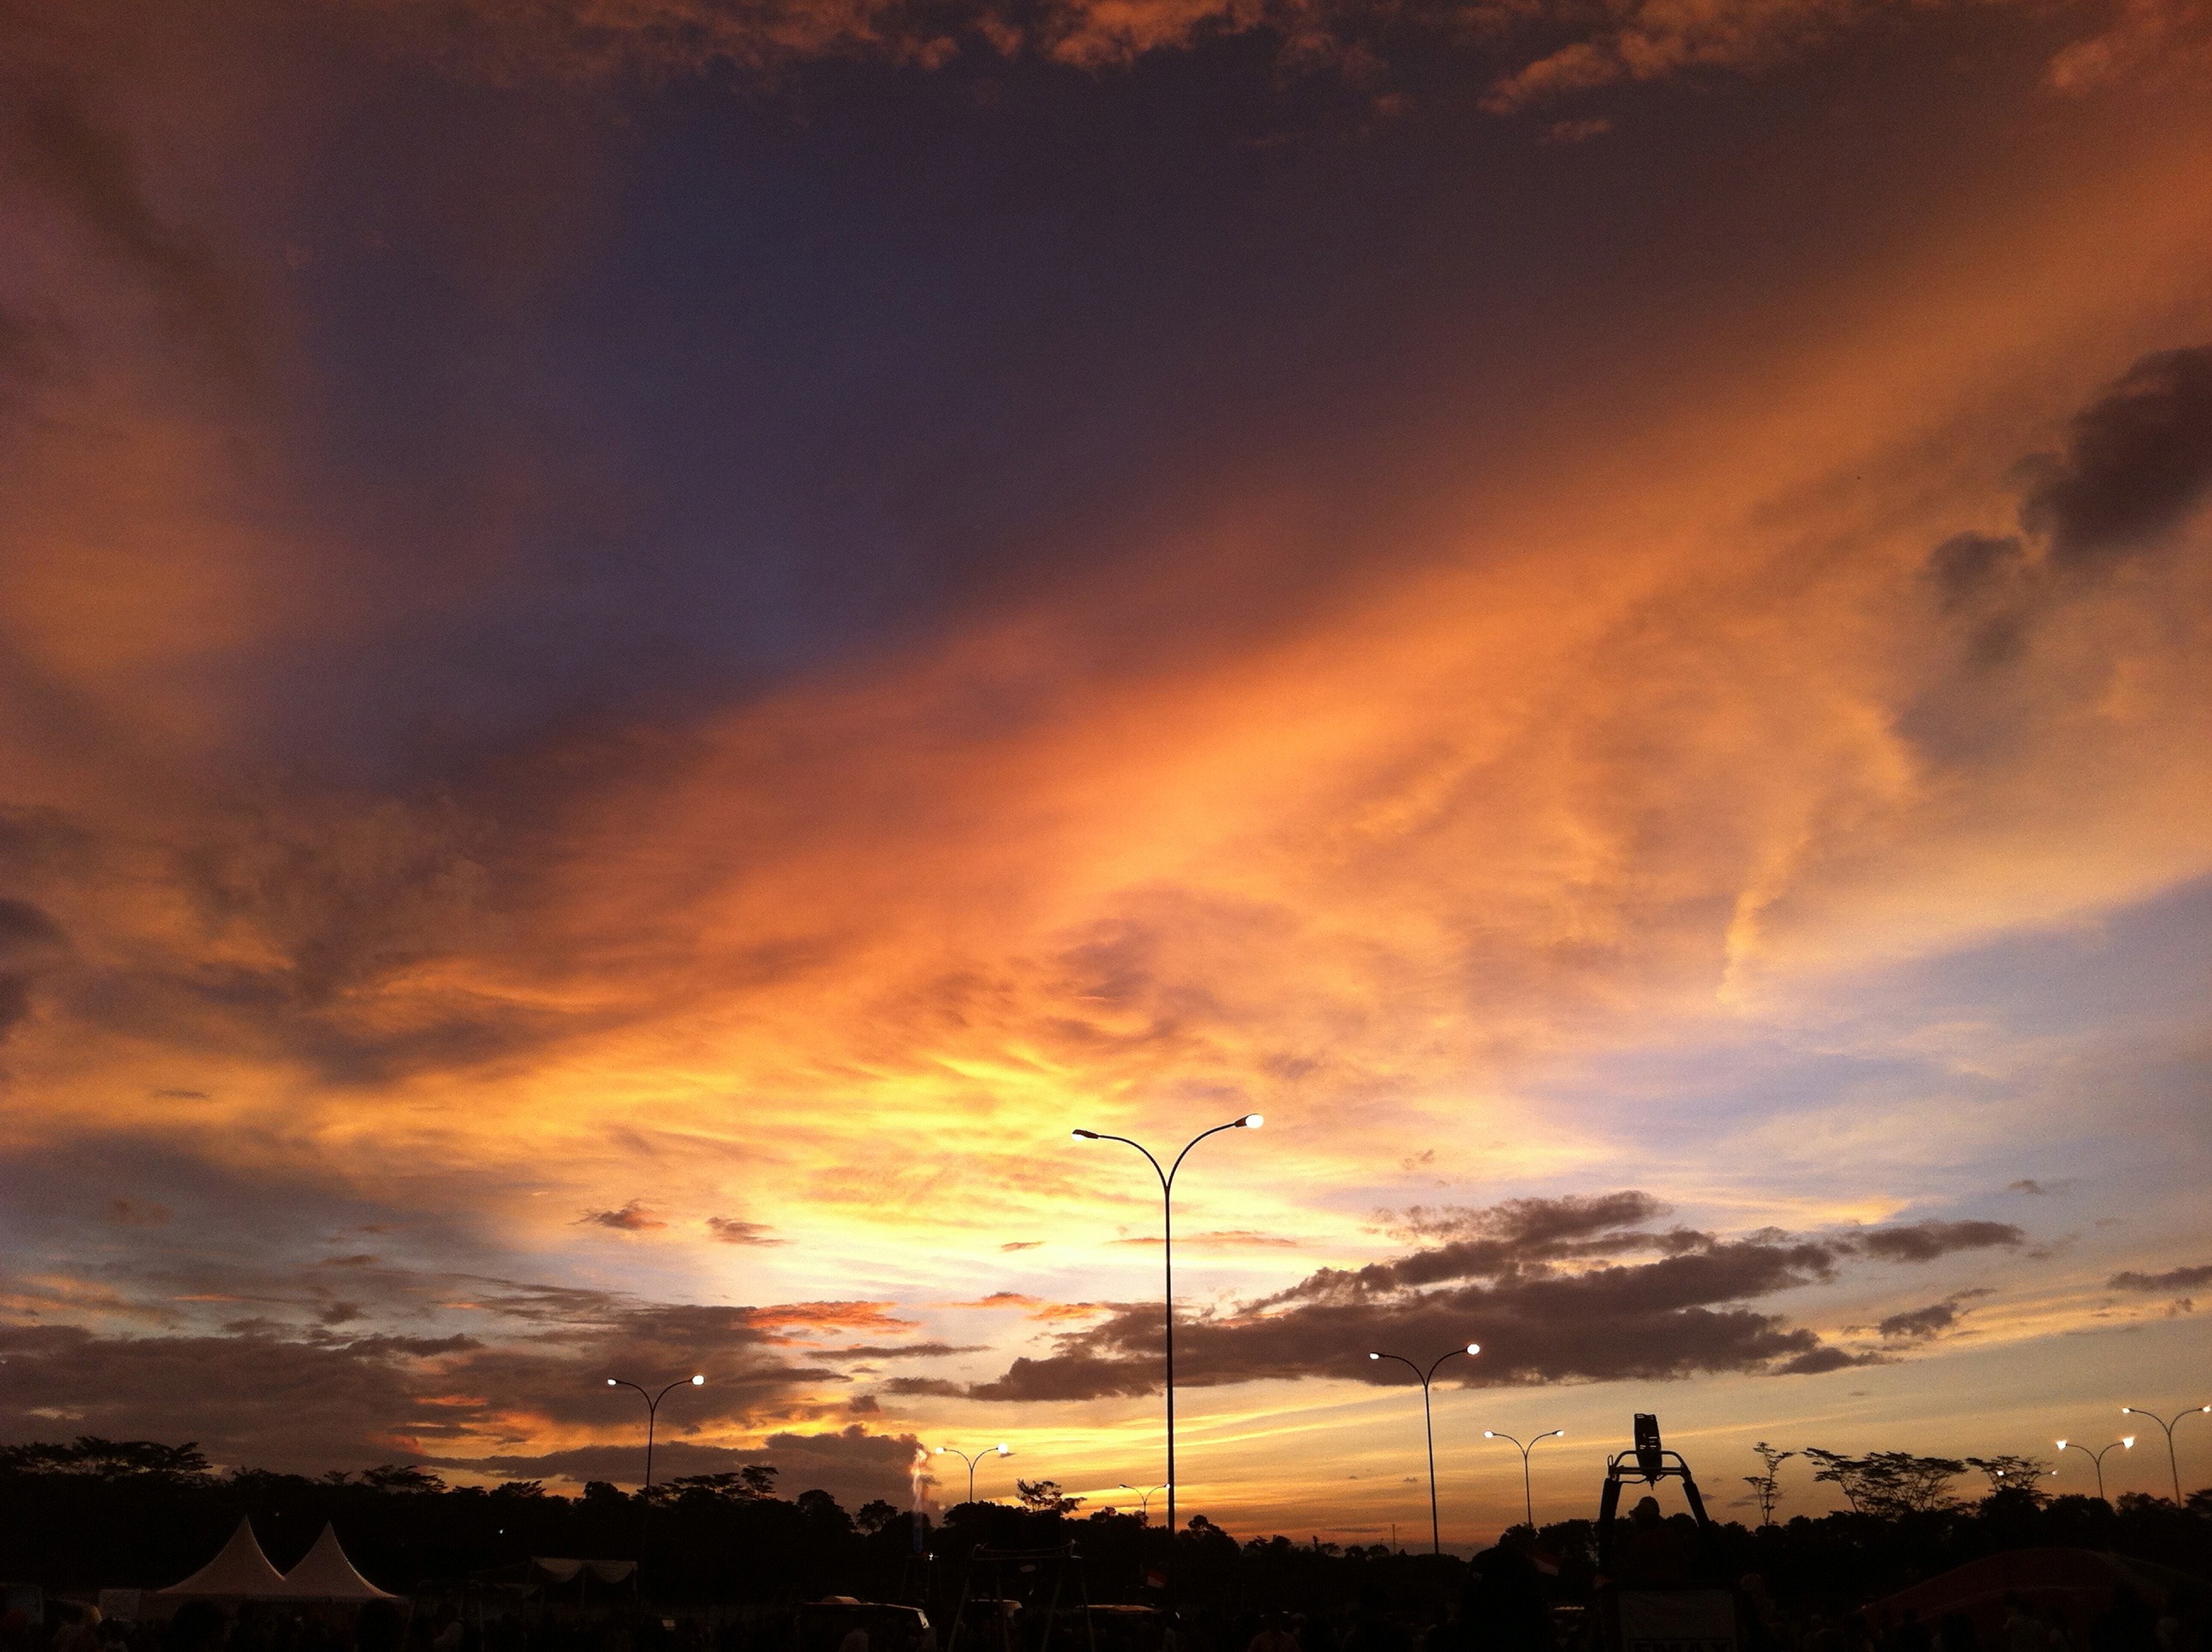
nature, horizon, cloud, sky, sun, sunrise, sunset, sunlight, morning, view, dawn, atmosphere, dusk, environment, evening, tranquil, scenic, weather, cloudscape, outdoors, meteorology, afterglow, meteorological phenomenon, red sky at morning